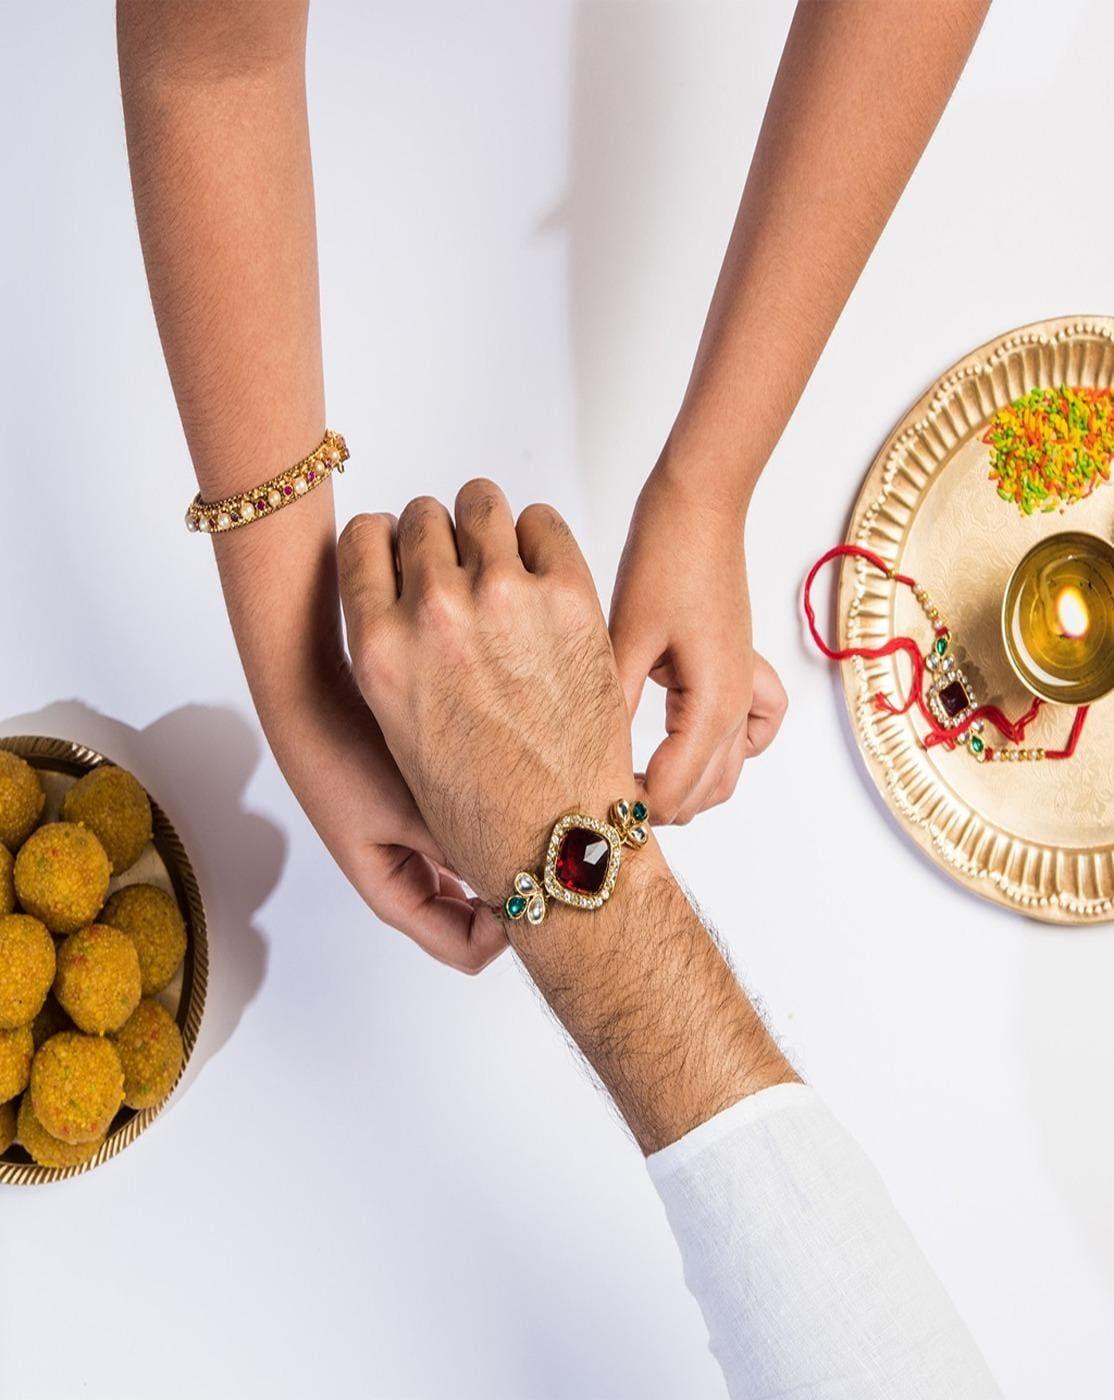
GLAMAA Floral Gold Plated Kundan and Pearl Rakhi Combo (Set of 3) with Roli Chawal and Raksha Bracelet Designer Rakhi for Men
Type: Rakhis
Brand: GLAMAA
Price: Rs. 229
 Rakhi Traditional Rakshabandhan Gift to Brothers from Beloved Sisters Rakshabandhan or Rakhi is a festival celebrating and honoring sibling love. It is love at its purest & deepest point. It is portrayed as the sister reminding the brother of the undying bond between—GLAMAA Festival Rakhi with Roli Chawal and Raksha Bandhan Card. Rakhi is the festival of expressing the feelings of love. Thus what can be better than expressing it to your loving brother by bringing a designer rakhi for him this year. In our range of designer rakhi, there is a vast choice for selecting the best one for your brother. The choice is in terms of designs, patterns, materials used and colors. So now depending on your suitability, you can choose the best designer rakhi gift to impress your brother. In fact, designer rakhis would be the one that your brother would also love to wear long after the celebration day of rakhi. A touch of modernity into the traditional and sacred thread of rakhi. The rakhi thread is introduced for the celebration of the festival of rakhi that is also known as ‘Raksha Bandhan’. Roli Chawal: The two most important ingredients of rakhi pooja thali is Roli and Chawal. Both are used for applying the auspicious tikka on the brother's forehead while performing the rituals of Raksha Bandhan. A sister has a heart filled with love and she prays strongly for her brother’s welfare and prosperity.
Features: Sacred Thread: Symbolizes protection and love tied by sisters on brothers' wrists.,Sibling Bond: Celebrates the special relationship and mutual affection between brothers and sisters.,Rituals: Include tilak, aarti, and prayers for the well-being and prosperity of brothers.,Gift Exchange: Brothers give gifts to sisters as a token of appreciation and affection.,Community Unity: Extends beyond siblings to include friends and neighbors, fostering harmony.
Included: Rakhi